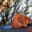
Label: beaver